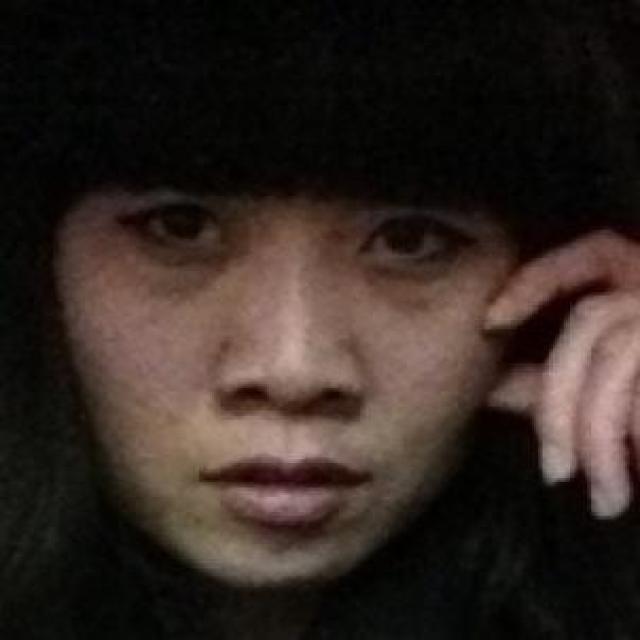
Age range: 21-44